Cincinnati Zoo and Botanical Garden

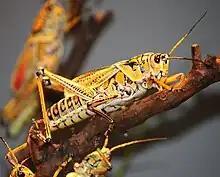
Eastern lubber grasshopper ("Romalea microptera") at the World of the Insect exhibit

Opened in 1978, this is the largest building in North America devoted to the display of live insects. The Cincinnati Zoo has been given four awards by the American Zoo and Aquarium Association for successful propagation of insects, and World of the Insect received the prized American Zoo and Aquarium Association exhibit award in 1979. This building also features the longest ant exhibit in the world, housing colonies of leafcutter ants. Some of its species include Antilles pinktoe tarantulas, Brazilian whiteknee tarantulas, dragon-headed katydids, Eastern lubber grasshoppers, marbled crayfish, Texas bullet ants and water scorpions. Despite being an insect house, it also displays Fire belly newts, the Phelsuma grandis,